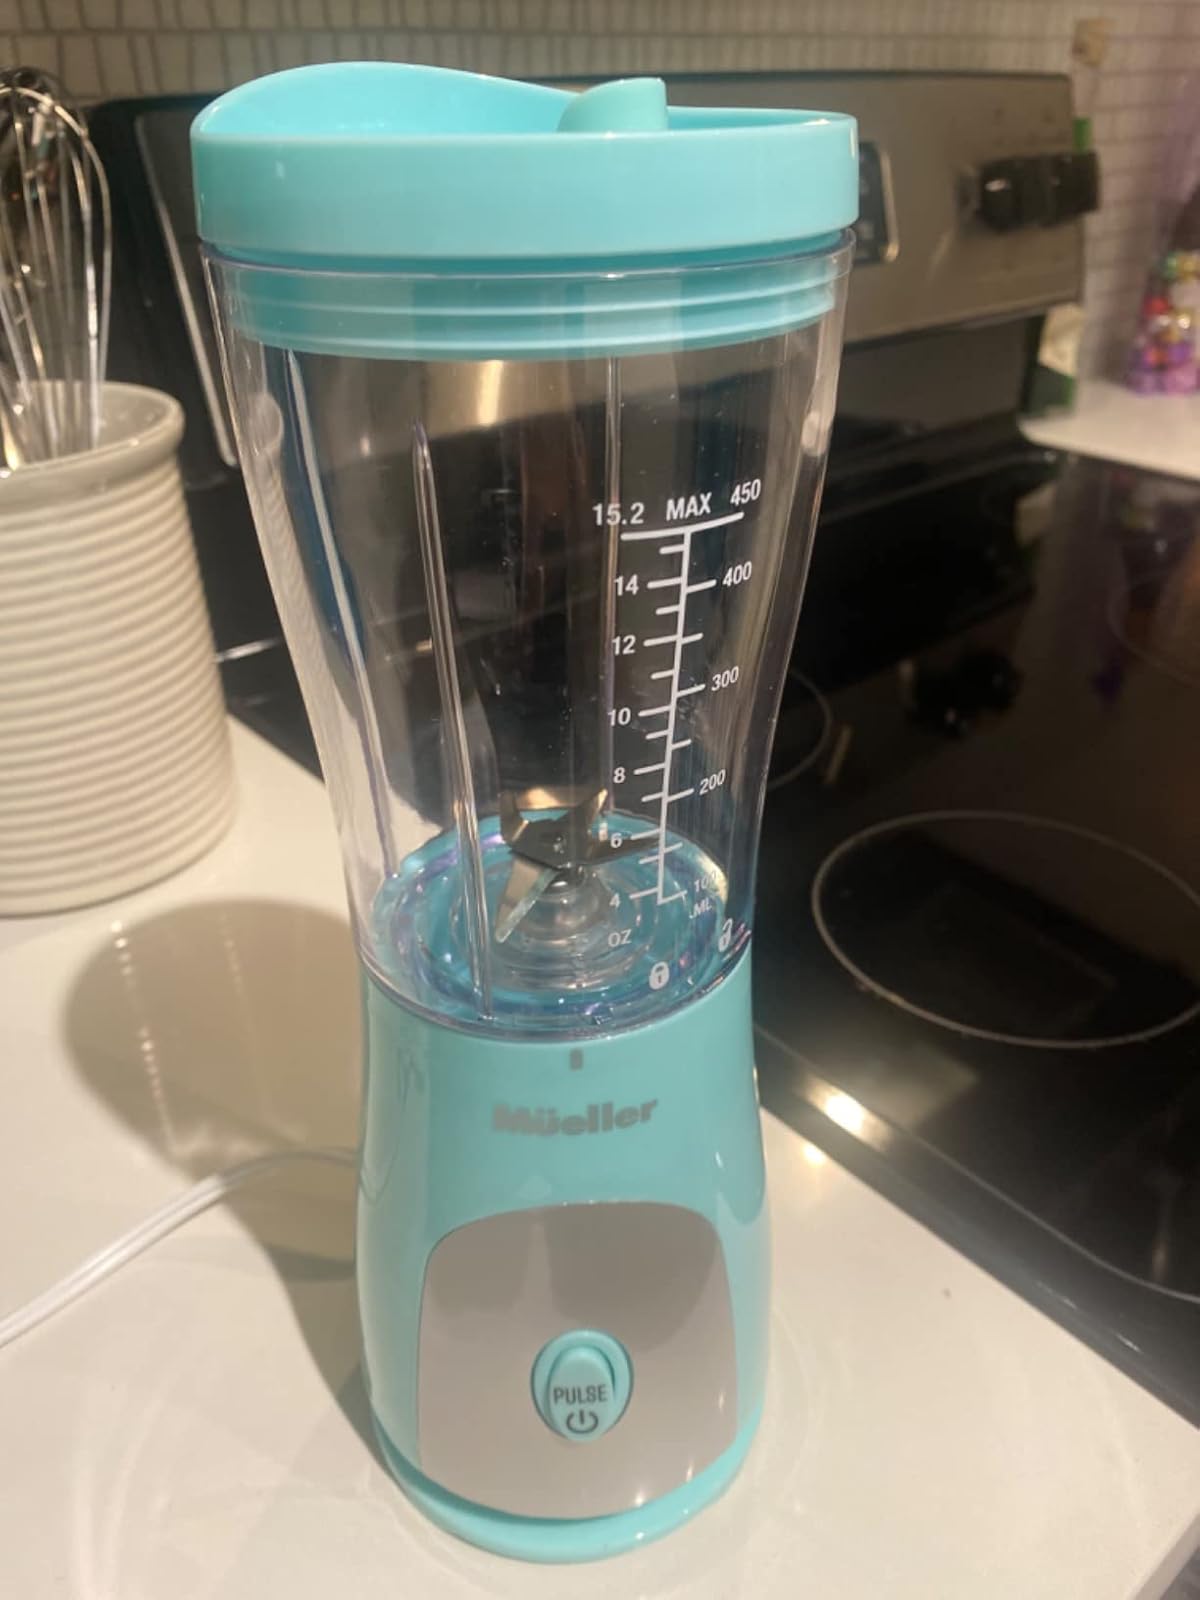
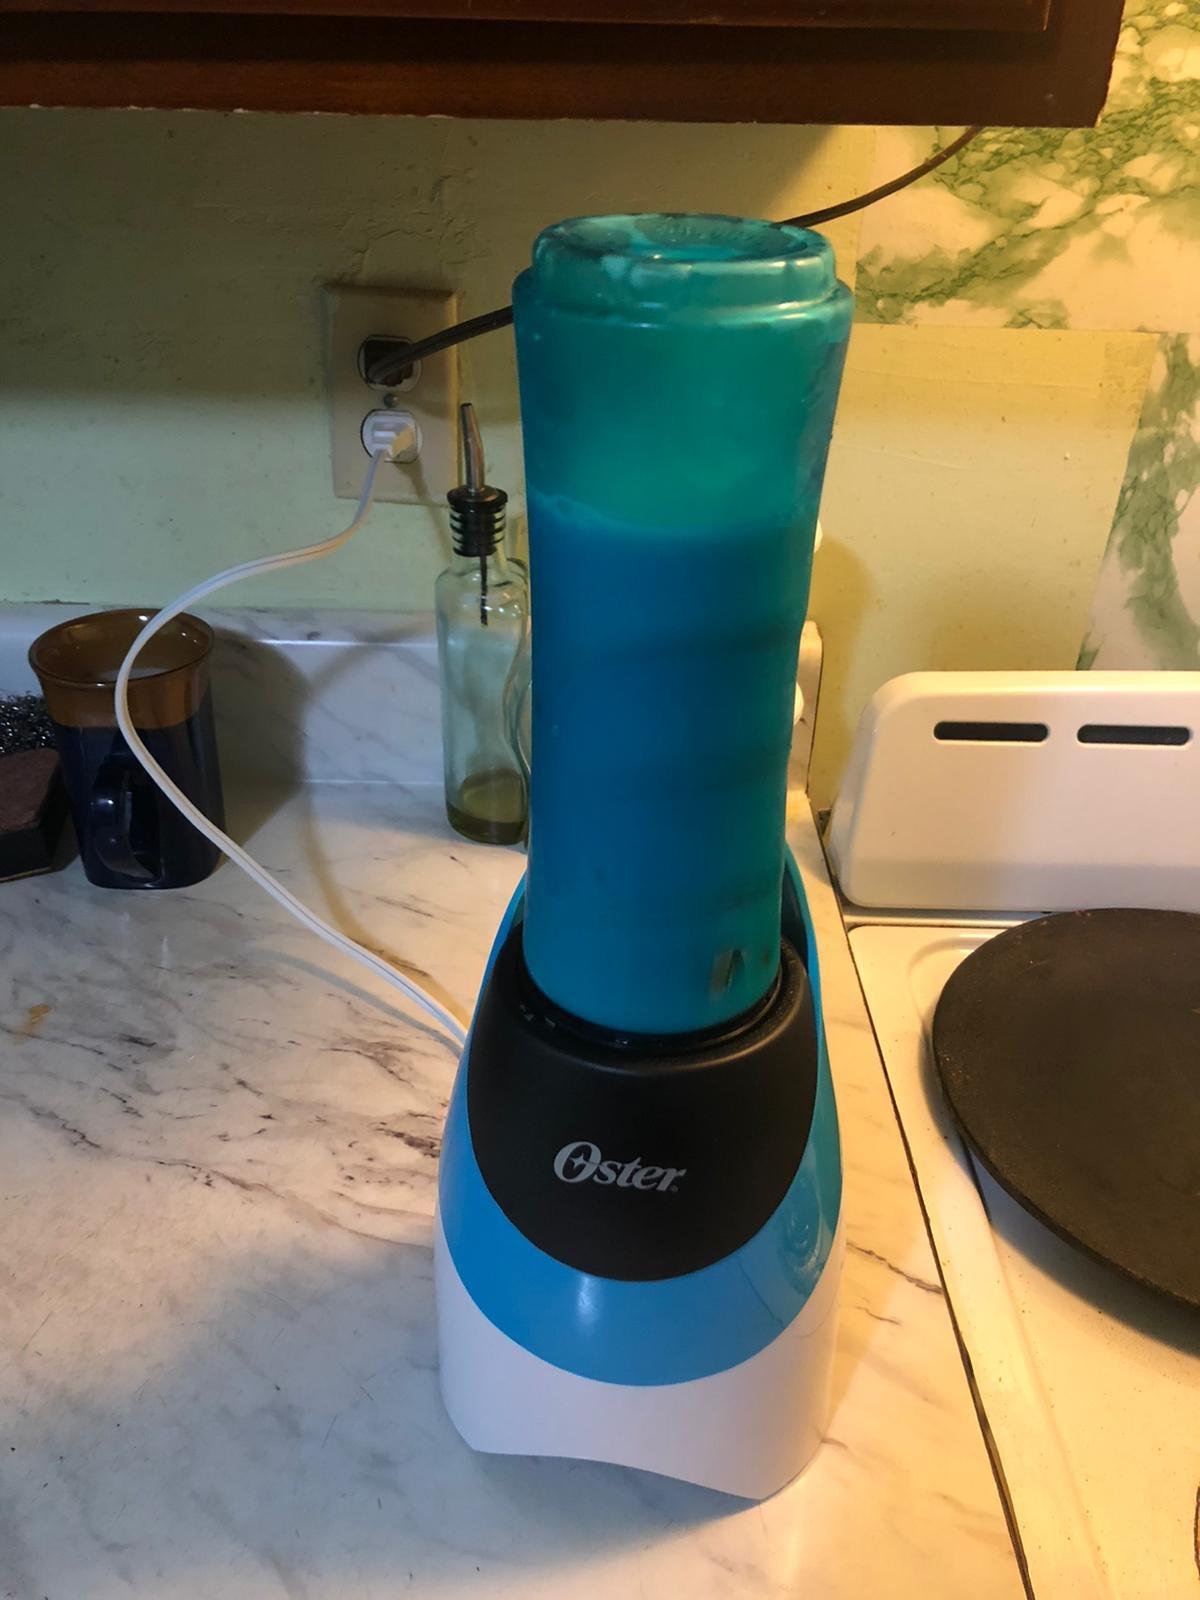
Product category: items_blender
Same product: no